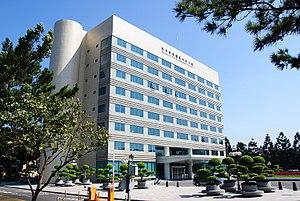
Le parc scientifique de Hsinchu, ou, selon sa dénomination officielle, parc industriel et scientifique de Hsinchu, est un parc scientifique créé en 1980 dans la ville provinciale de Hsinchu, sur l'île de Taïwan, en Asie de l'Est.